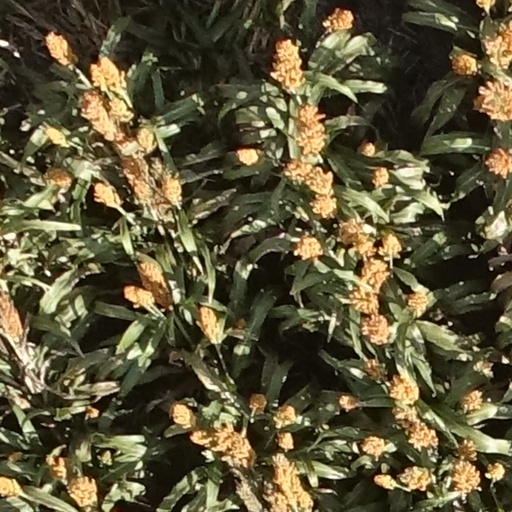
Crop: sorghum